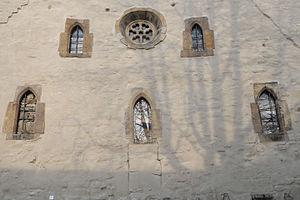
La synagogue d'Erfurt est une synagogue romane allemande du XIᵉ siècle, la plus ancienne d'Europe, devenue musée. Elle est située dans la ville d'Erfurt, capitale de land de Thuringe, 236 kilomètres au sud-ouest de Berlin.